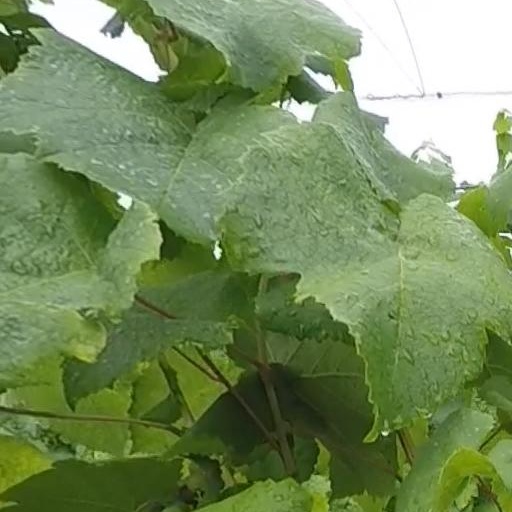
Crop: grape